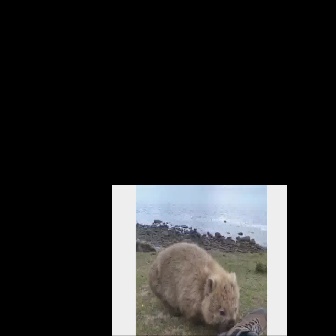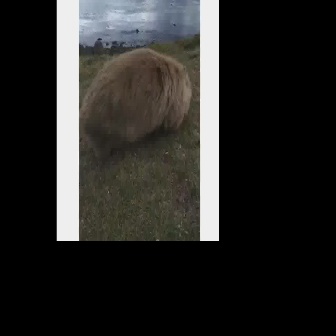
  Please identify the target specified by the bounding box [148,239,240,331] in the first image and locate it in the second image. Return the coordinates in [x_min,y_min,x_max,y_max] format.
Answer: [78,44,192,157]